Four-wheel drive in Formula One

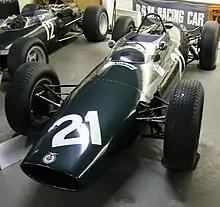
The BRM P67 in the Donington Grand Prix Collection. Note the slender half shafts to the front wheels.

After Ferguson withdrew from racing they offered their 4WD technology to any F1 manufacturer who was interested, and with the approaching switch to 3.0-litre engines in in mind BRM decided to try it out. The resulting car consisted of the chassis of a BRM P261, the suspension of a P57, a 1.5-litre BRM P56 engine mounted back-to-front and Ferguson's transmission system, all put together by BRM apprentice Mike Pilbeam who was later to find fame as a constructor of hillclimb cars.